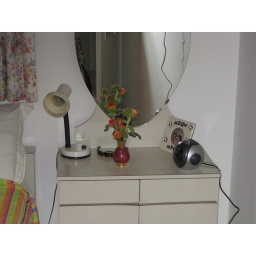
flowers in bedroom